National symbols of Estonia

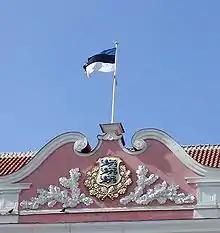
Flag and coat of arms of Estonia at the entrance of Toompea Castle in Tallinn

The national symbols of Estonia are flags, coat of arms, icons or cultural expressions that are emblematic, representative or otherwise characteristic of Estonia or Estonian culture.